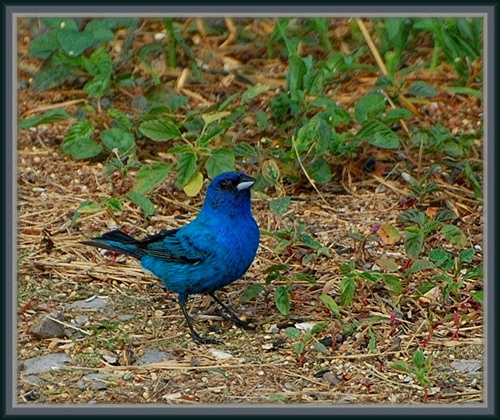
this beautiful bird is strikingly blue. with a mix of blue and black wing feathers and a light blue beak.
a small, blue bird with black around his eyes and on his tail.
this bird is dark blue with streaks of black in its wingsa small bird with a bright blue body, head and striped black rectrices and black eyering.
this bird is mostly blue with a black superciliary and wingbar.
a blue bird with a short pointed beak and skinny black legs.
this bird has wings that are blue and has a small billthe predominately blue bird, has a distinctive blue beak, and black feet.
this small blue bird has black wingbars and legs the same length as its tail.
this bird is a bright shade of blue with very long tarsus.
Species: Indigo Bunting